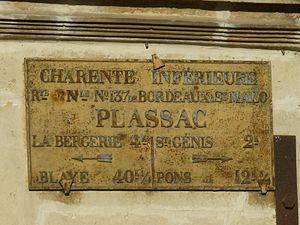
ancienne plaque de route N.137 à Plassac (17), France.
La route nationale 137, ou RN 137, est une route nationale française reliant Saint-Malo à Bordeaux. Le décret du 5 décembre 2005 ne prévoit le maintien de cet itinéraire dans la domanialité nationale que pour la section Nantes-Rennes et la desserte de La Rochelle et d'Aytré.
Plassac est une commune du sud-ouest de la France, située dans le département de la Charente-Maritime.